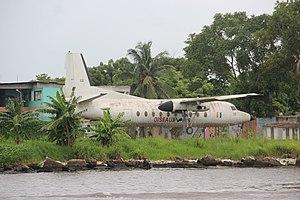
L'oiseau-livres, ancien avion présidentiel de Félix Houphouët Boigny, reconverti en bibliothèque au Palais de la Culture d'Abidjan. This is an image with the theme ""Africa on the Move or Transport"" from: Ivory Coast"
La Côte d'Ivoire possède une culture diversifiée, qui renvoie d'abord aux pratiques culturelles observables de ses 24 000 000 d'habitants.